Christmas and holiday season

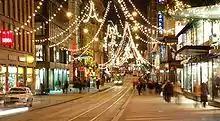
Holiday shopping in Helsinki, Finland

The exchange of gifts is central to the Christmas and holiday season, and the season thus also incorporates a "holiday shopping season". This comprises a peak time for the retail sector at the start of the holiday season (the "Christmas shopping season") and a period of sales at the end of the season, the "January sales".